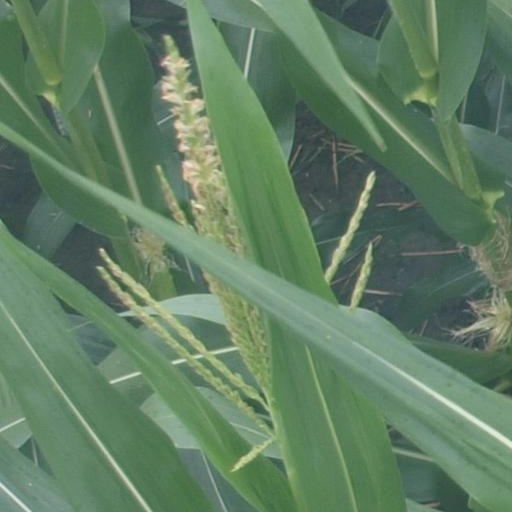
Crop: maize; corn